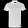
Label: T - shirt / top